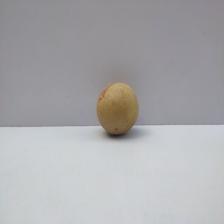
Size: Medium